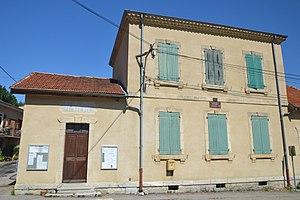
Mairie de Jonchères
Jonchères est une commune française située dans le département de la Drôme en région Auvergne-Rhône-Alpes.